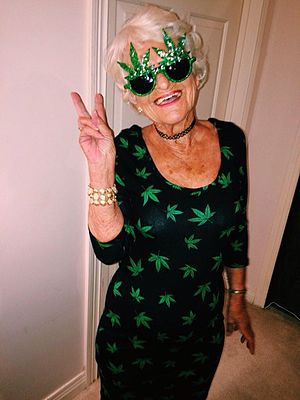
Baddiewinkle
Baddiewinkle
Helen Ruth Elam Van Winkle, bedre kendt som Baddiewinkle eller Baddie Winkle, er en amerikansk internet personlighed.